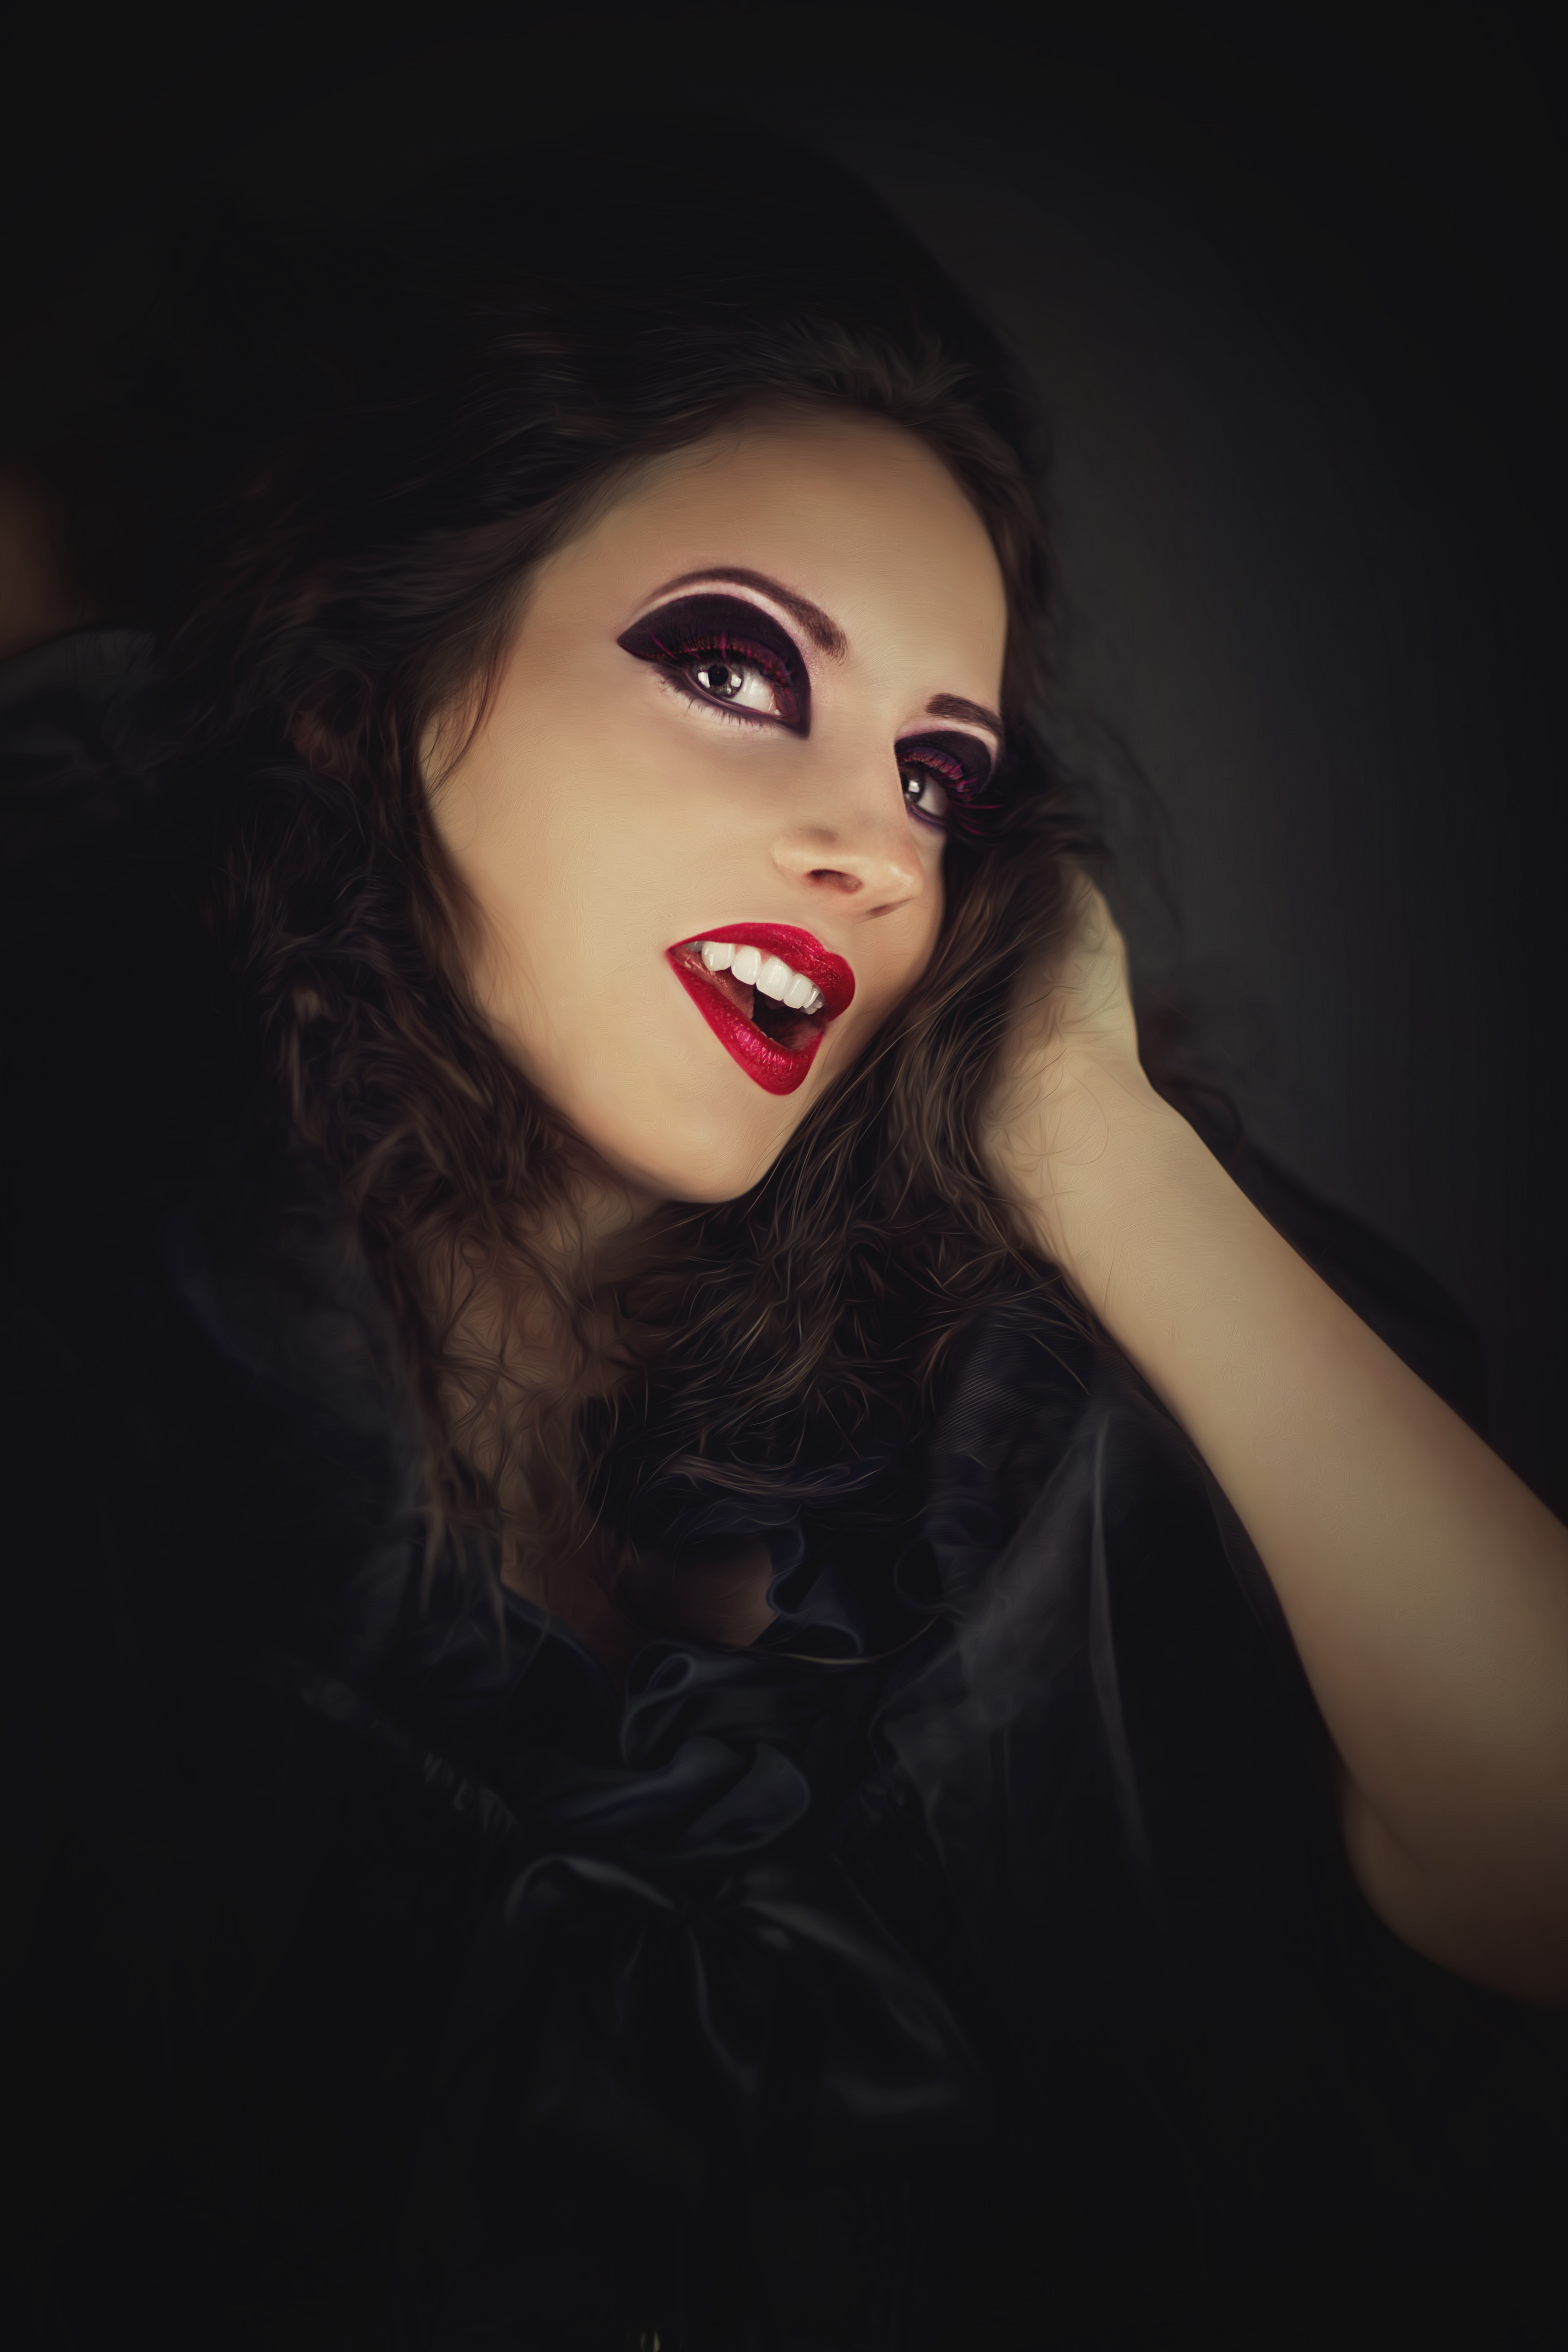
person, girl, woman, hair, photography, portrait, model, red, darkness, fashion, black, lady, lip, hairstyle, gothic, makeup, long hair, make up, black hair, face, dress, eye, head, skin, beauty, vampire, melted, lipstick, photo shoot, the witch, brown hair, portrait photography, art model